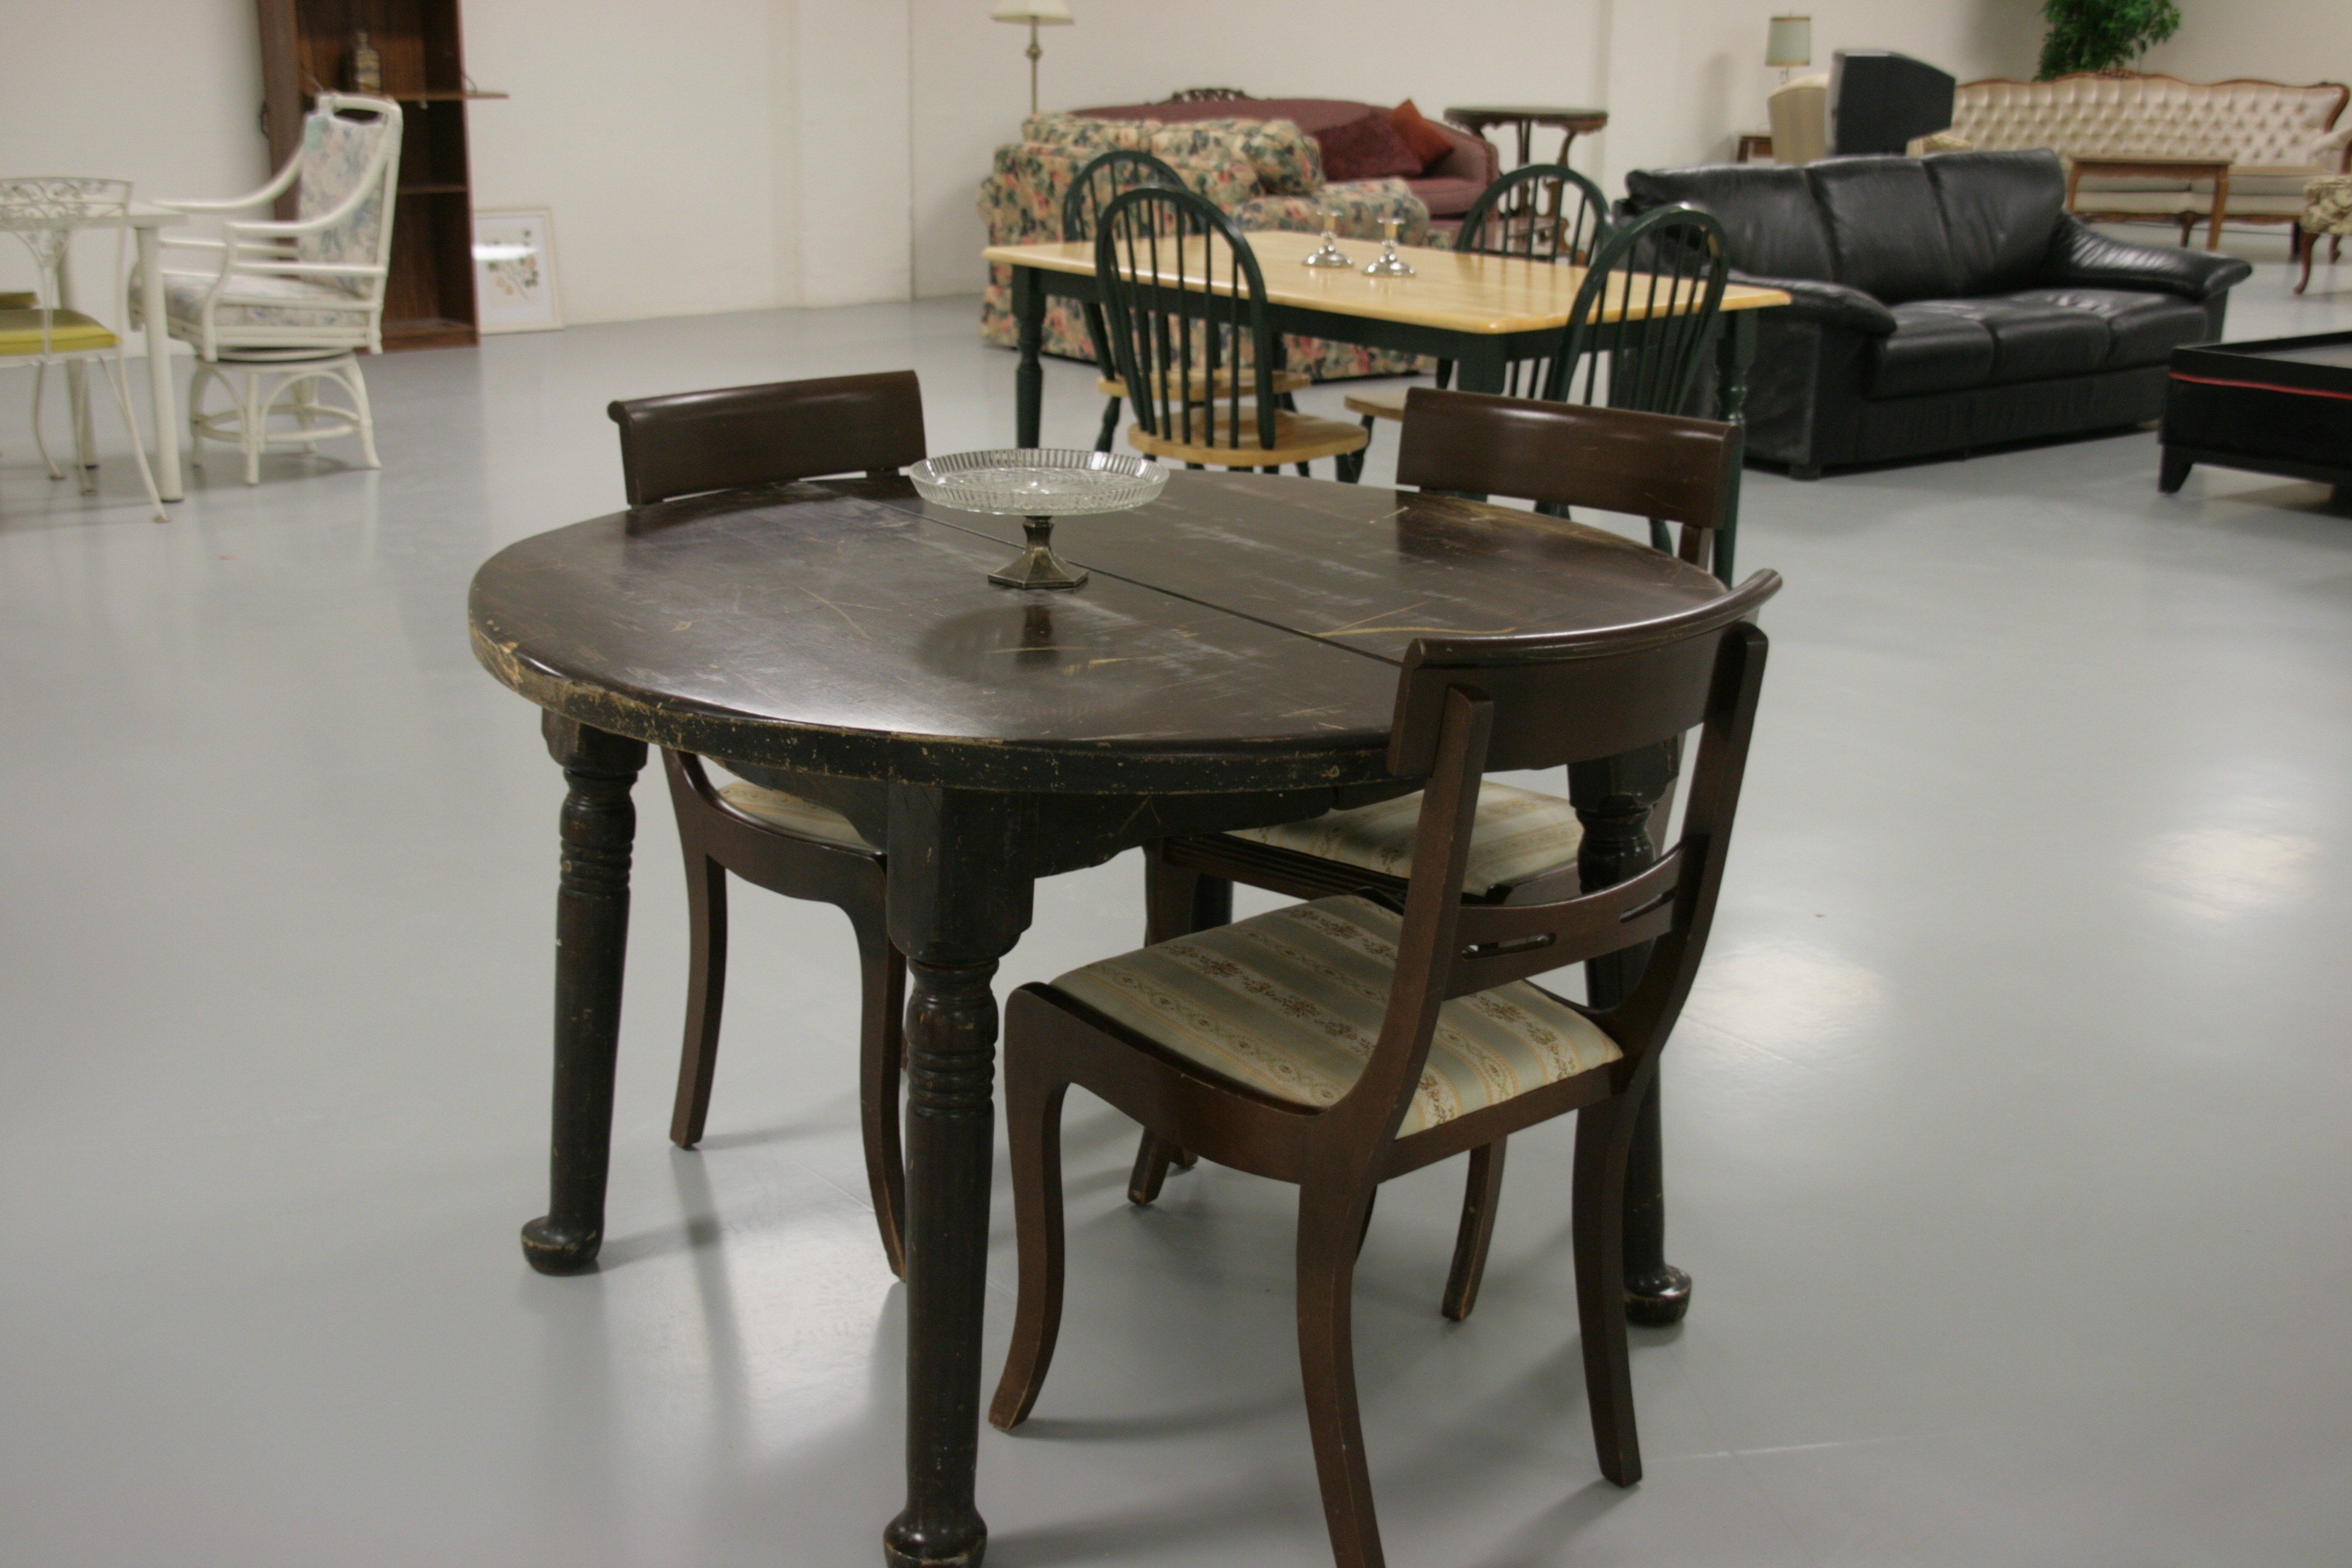
table, wood, floor, interior, decoration, furniture, room, decor, interior design, chairs, design, hardwood, contemporary, dining room